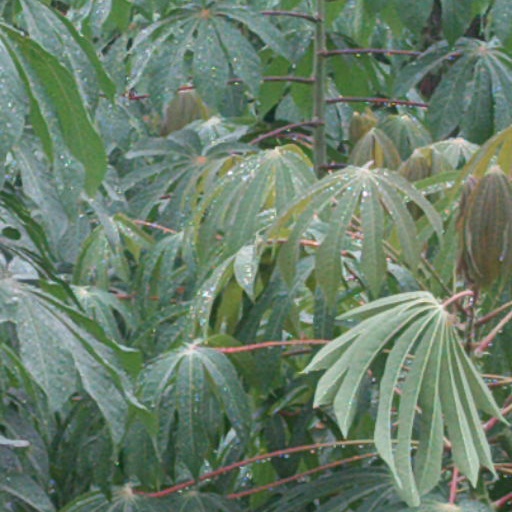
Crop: cassava